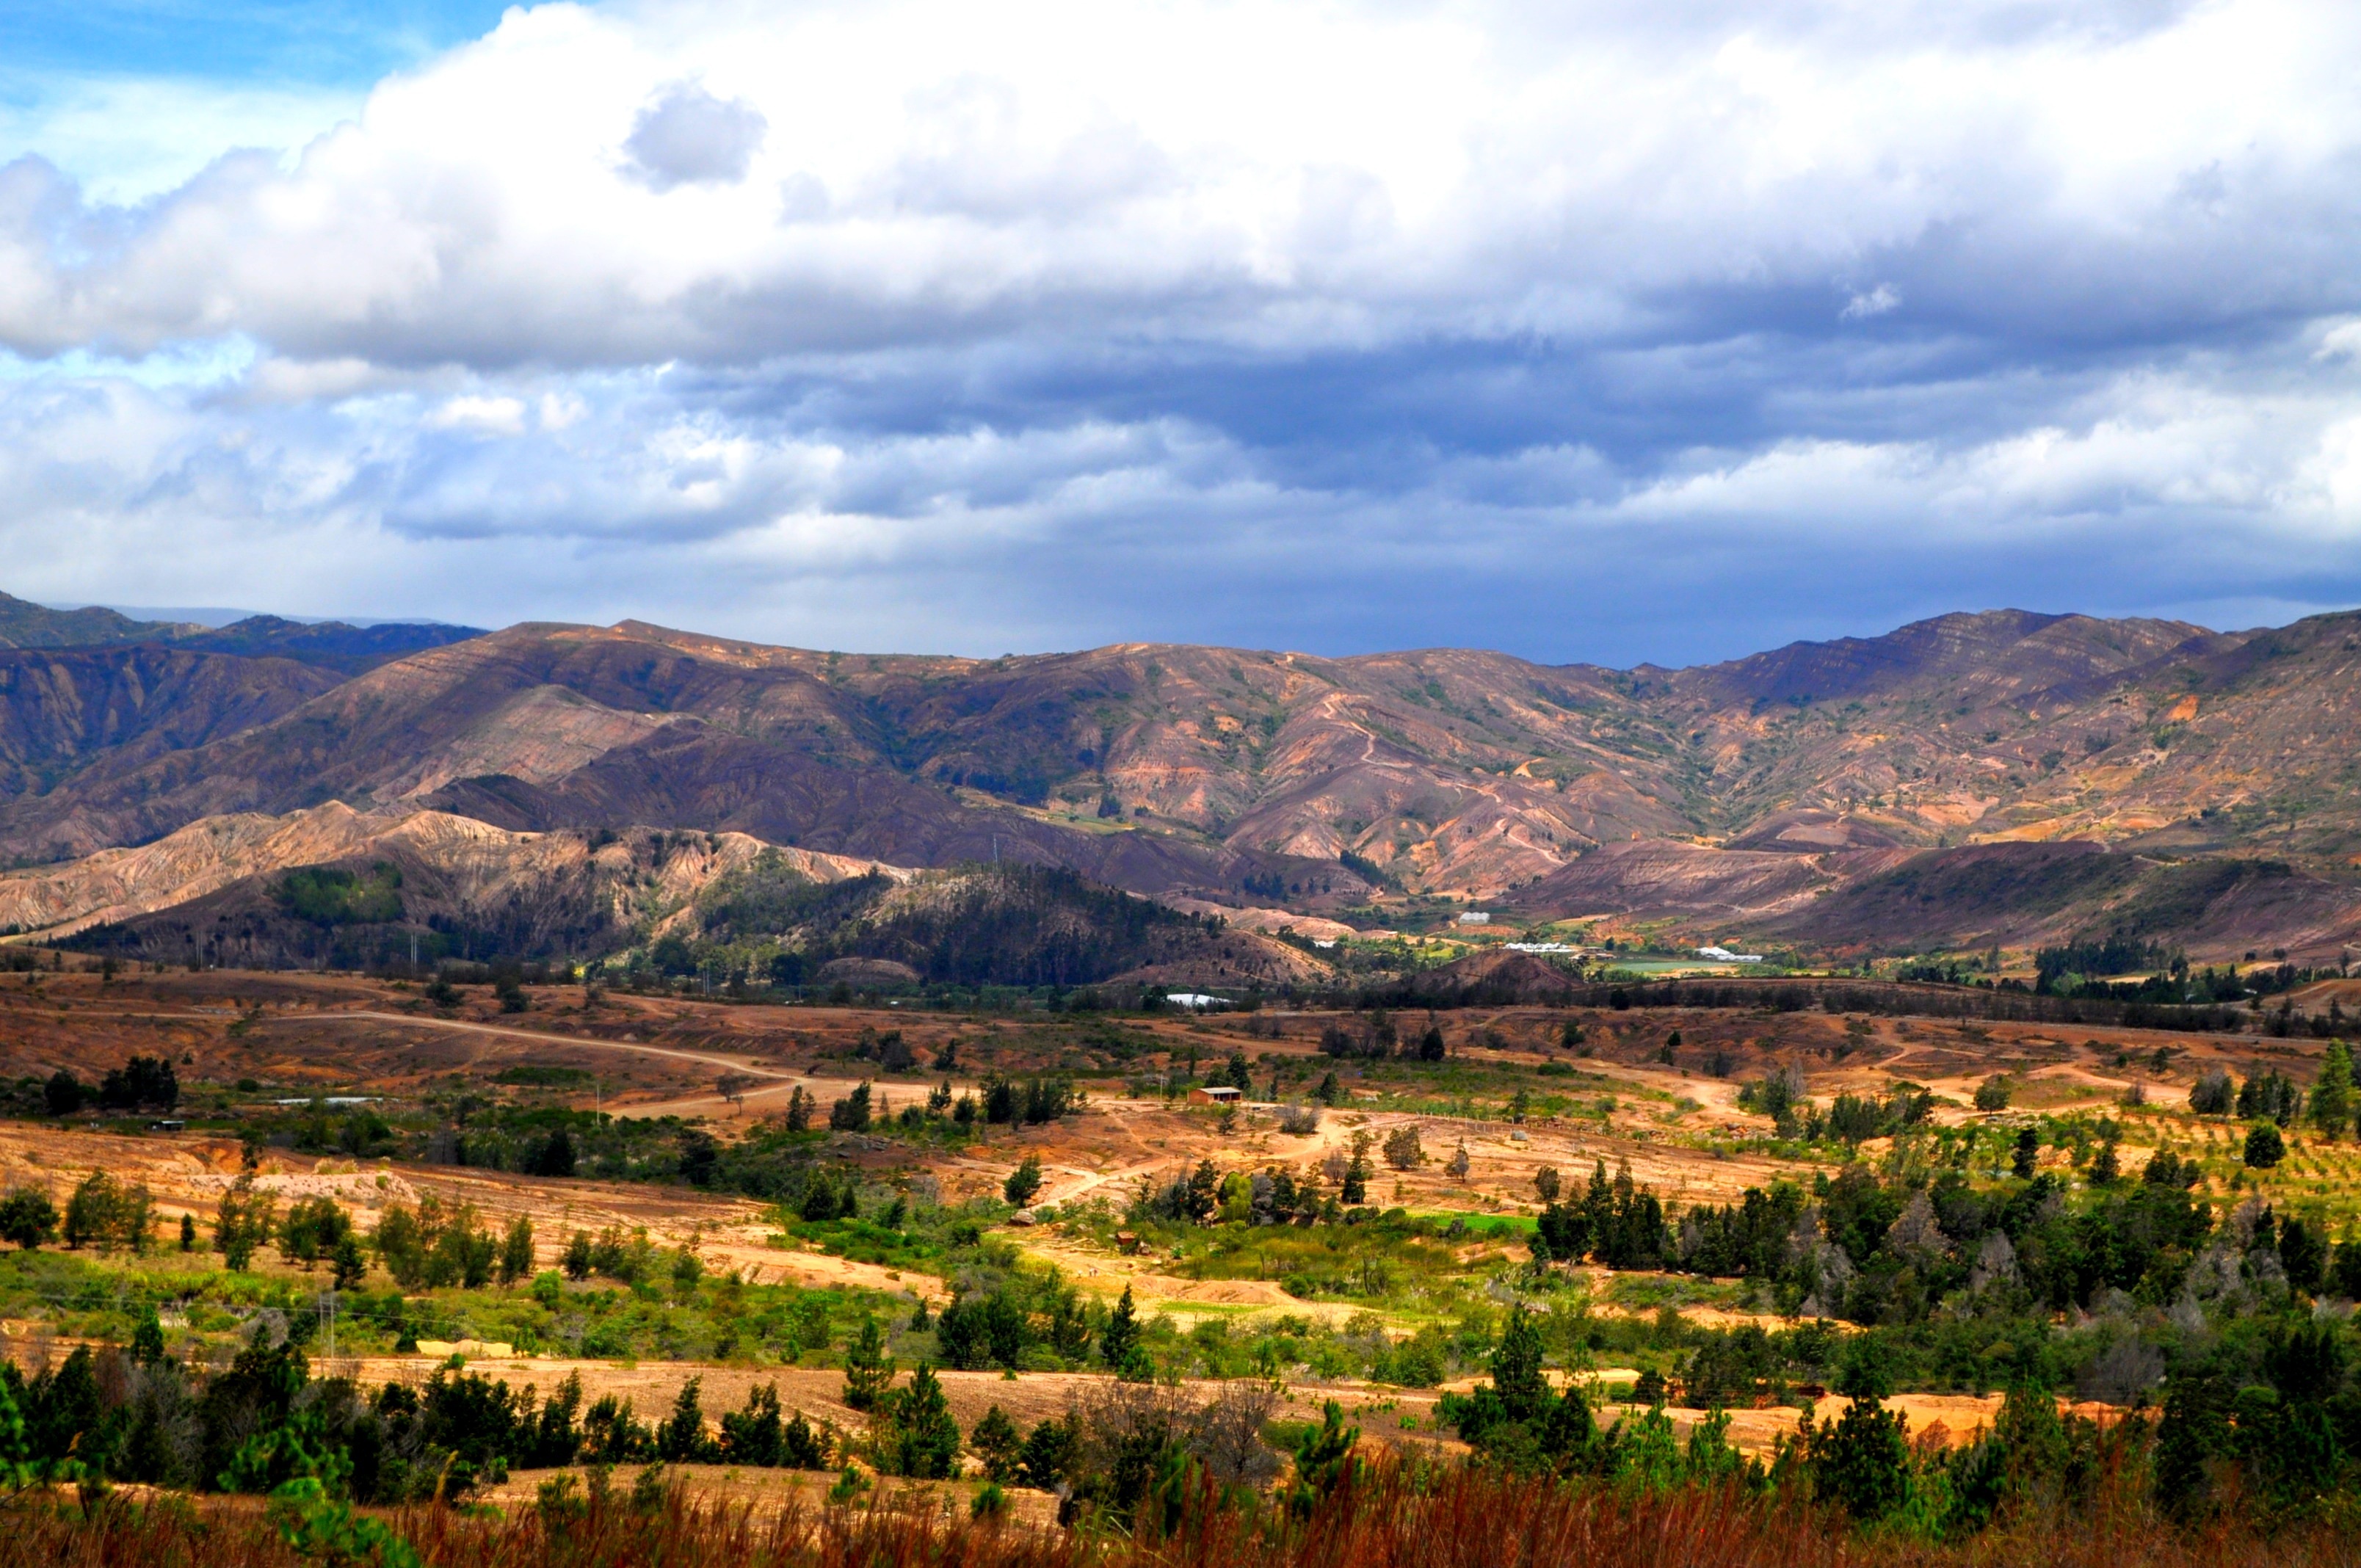
landscape, tree, nature, wilderness, mountain, cloud, field, meadow, morning, hill, valley, mountain range, panorama, autumn, agriculture, highland, plain, plateau, loch, rural area, landform, natural environment, geographical feature, mountainous landforms